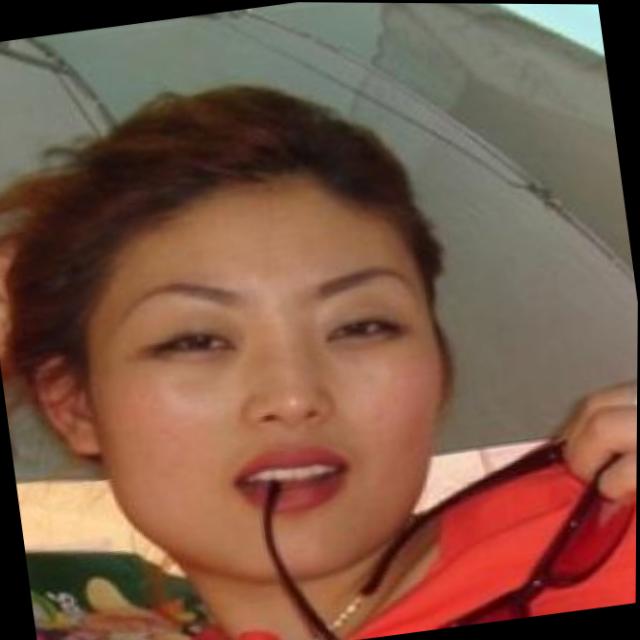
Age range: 21-44